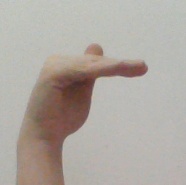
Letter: khaa